Edward Kennett

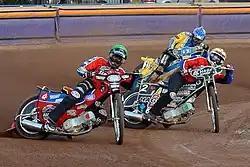
Kennett (right) racing as a guest for Lakeside in 2007

In 2007, Kennett chose to go back to the Elite League and signed for the Poole Pirates. He also finished fourth in the British Speedway Championship which ensured he would be a track reserve again for the British Speedway Grand Prix. In September 2007, Kennett was selected to represent Great Britain for the 2007 Under 21-World Cup Final.